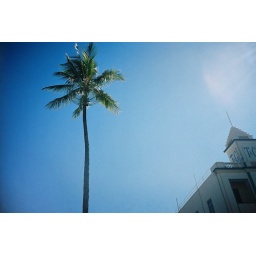
This palm tree features a coconut catching basket below. This picture was taken in Rockhampton, Queensland, Australia.